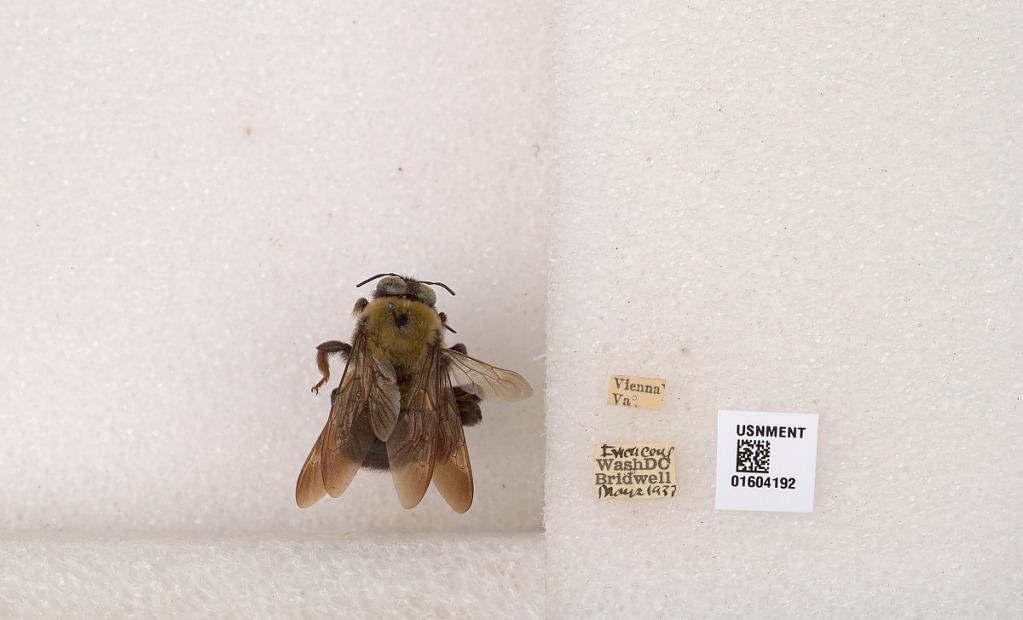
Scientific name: Xylocopa (Xylocopoides) virginica virginica (Linnaeus)
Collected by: J. Brazilino
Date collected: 1937-3-1
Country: United States
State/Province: Virginia
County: Fairfax
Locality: Vienna
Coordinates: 38.9012, -77.2653